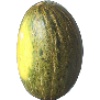
Label: Melon Piel de Sapo 1